Ming-Na Wen

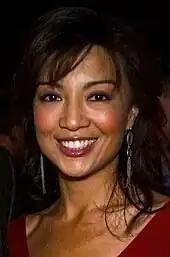
Wen in October 2006

Wen provided the voice for the title character in the 1998 animated film "Mulan", its direct-to-video sequel, "Mulan II", and the video game "Kingdom Hearts II", subsequently winning an Annie Award. She voiced Aki Ross in the animated film "" and Detective Ellen Yin in the animated series "The Batman". She voiced a minor character Jade in the HBO animated series "Spawn".